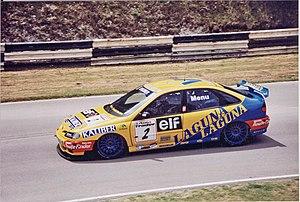
La Renault Laguna fut commercialisée entre 1994 et 2001. Elle a existé en version berline cinq portes et en version break, dénommée commercialement «Nevada» en cinq portes là aussi.
Alain Menu, né le 9 août 1963 à Genève, est un pilote automobile suisse. Il est l'un des plus grands pilotes de voitures de tourisme des années 1990, et a gagné le Championnat britannique des voitures de tourisme en 1997 et en 2000. En 2014, il fait un retour en BTCC dans l'équipe Team BMR à bord d'une Volkswagen Passat CC
Renault Sport est la branche sportive de la marque automobile française Renault. Elle a été fondée en 1976 sous la direction de Gérard Larrousse. Renault-Sport est créé à la suite de la fusion des activités sportives d'Alpine et de Gordini, ces deux branches appartenant à Renault. L'activité a été localisée au départ à Boulogne-Billancourt, Dieppe et Viry-Châtillon.